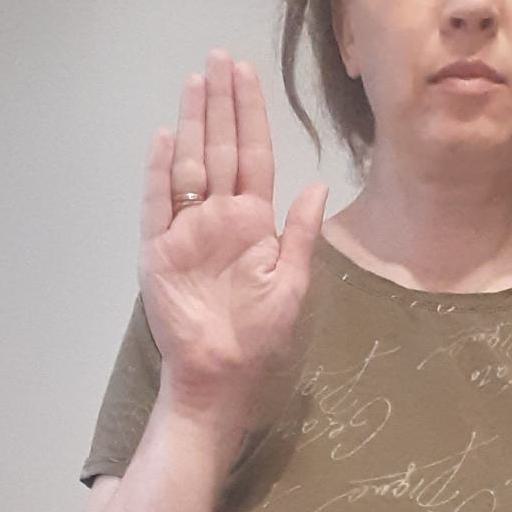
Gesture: stop